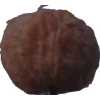
Label: orange_peeled